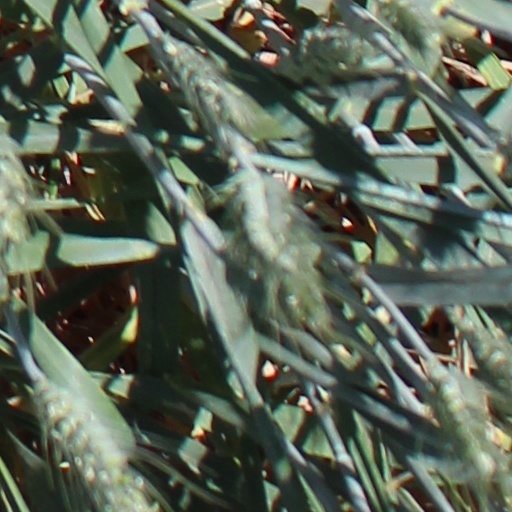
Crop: wheat